Malakai Black

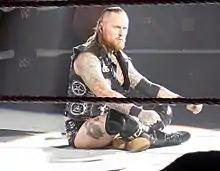
Black performing his in-ring pose in May 2017

On the 14 February episode of "NXT", Black said that he had "a devil on [his] back", which was the NXT Championship, he was then interrupted by Killian Dain, whom he defeated on 7 March episode of "NXT" to become the number #1 contender for the NXT Championship. Black received his title opportunity against Andrade "Cien" Almas at on 7 April, where he defeated Almas to win the NXT Championship. On 30 May episode of "NXT", Black was interrupted by Lars Sullivan, who wanted a shot at the NXT Championship. This led to a match at , where Black successfully retained his title. On 25 July episode of "NXT", Black lost the NXT Championship to Tommaso Ciampa due to interference from Johnny Gargano, ending his reign at 108 days.